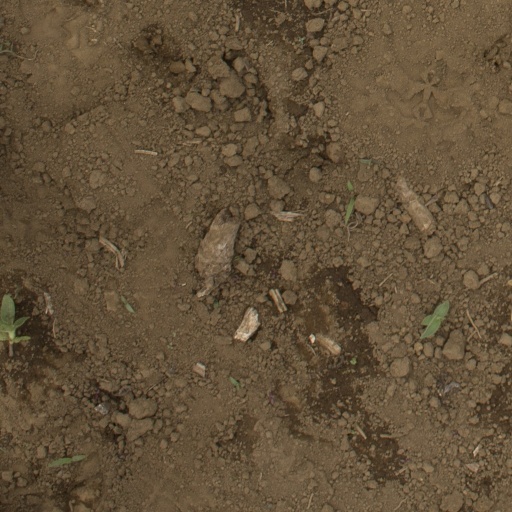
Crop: Jerusalem artichoke